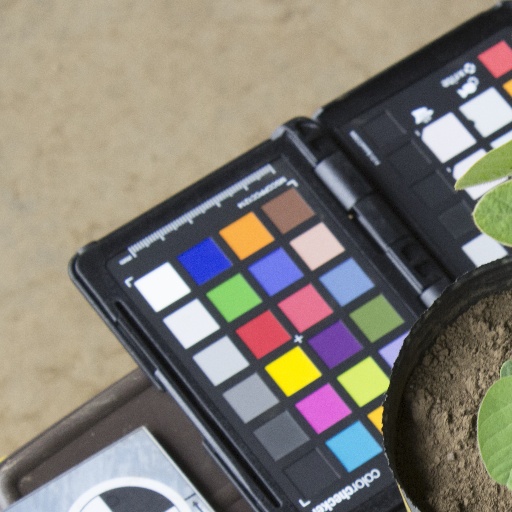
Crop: soybean